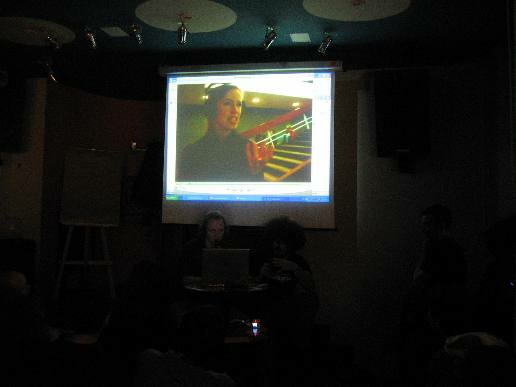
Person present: Yes